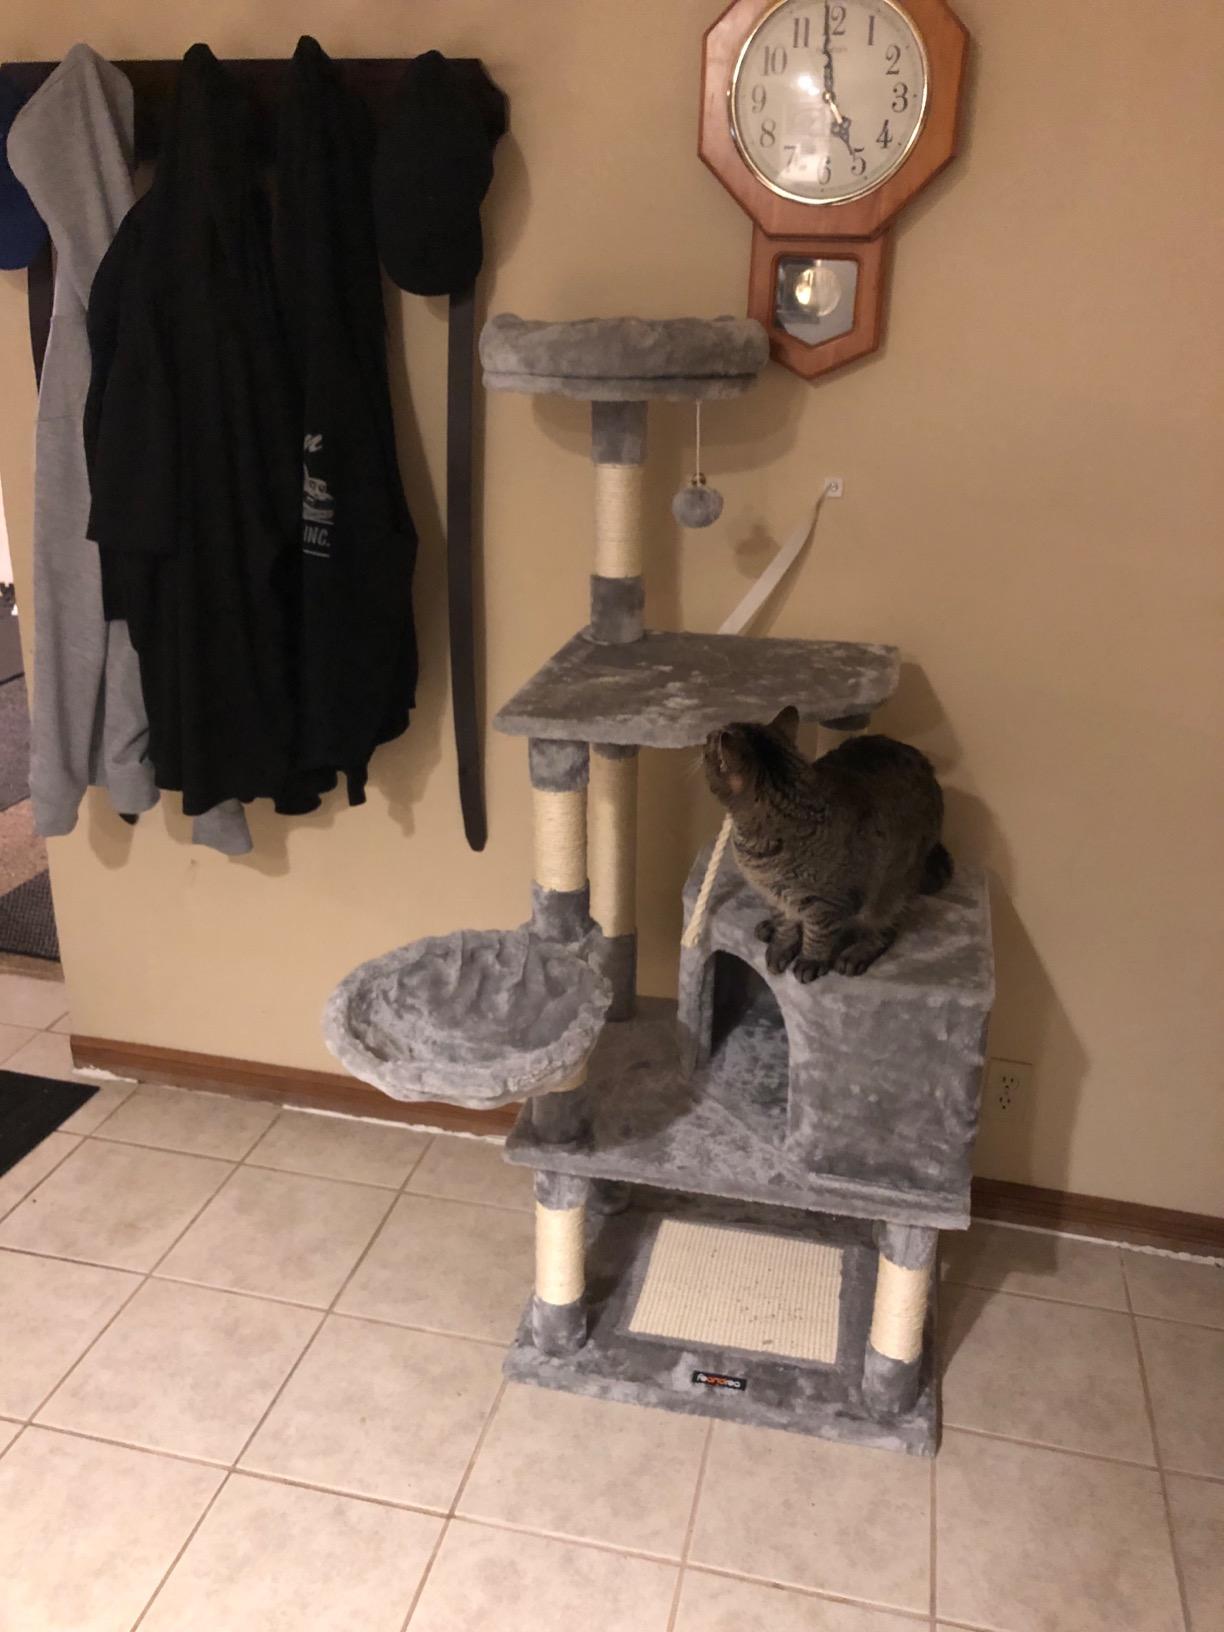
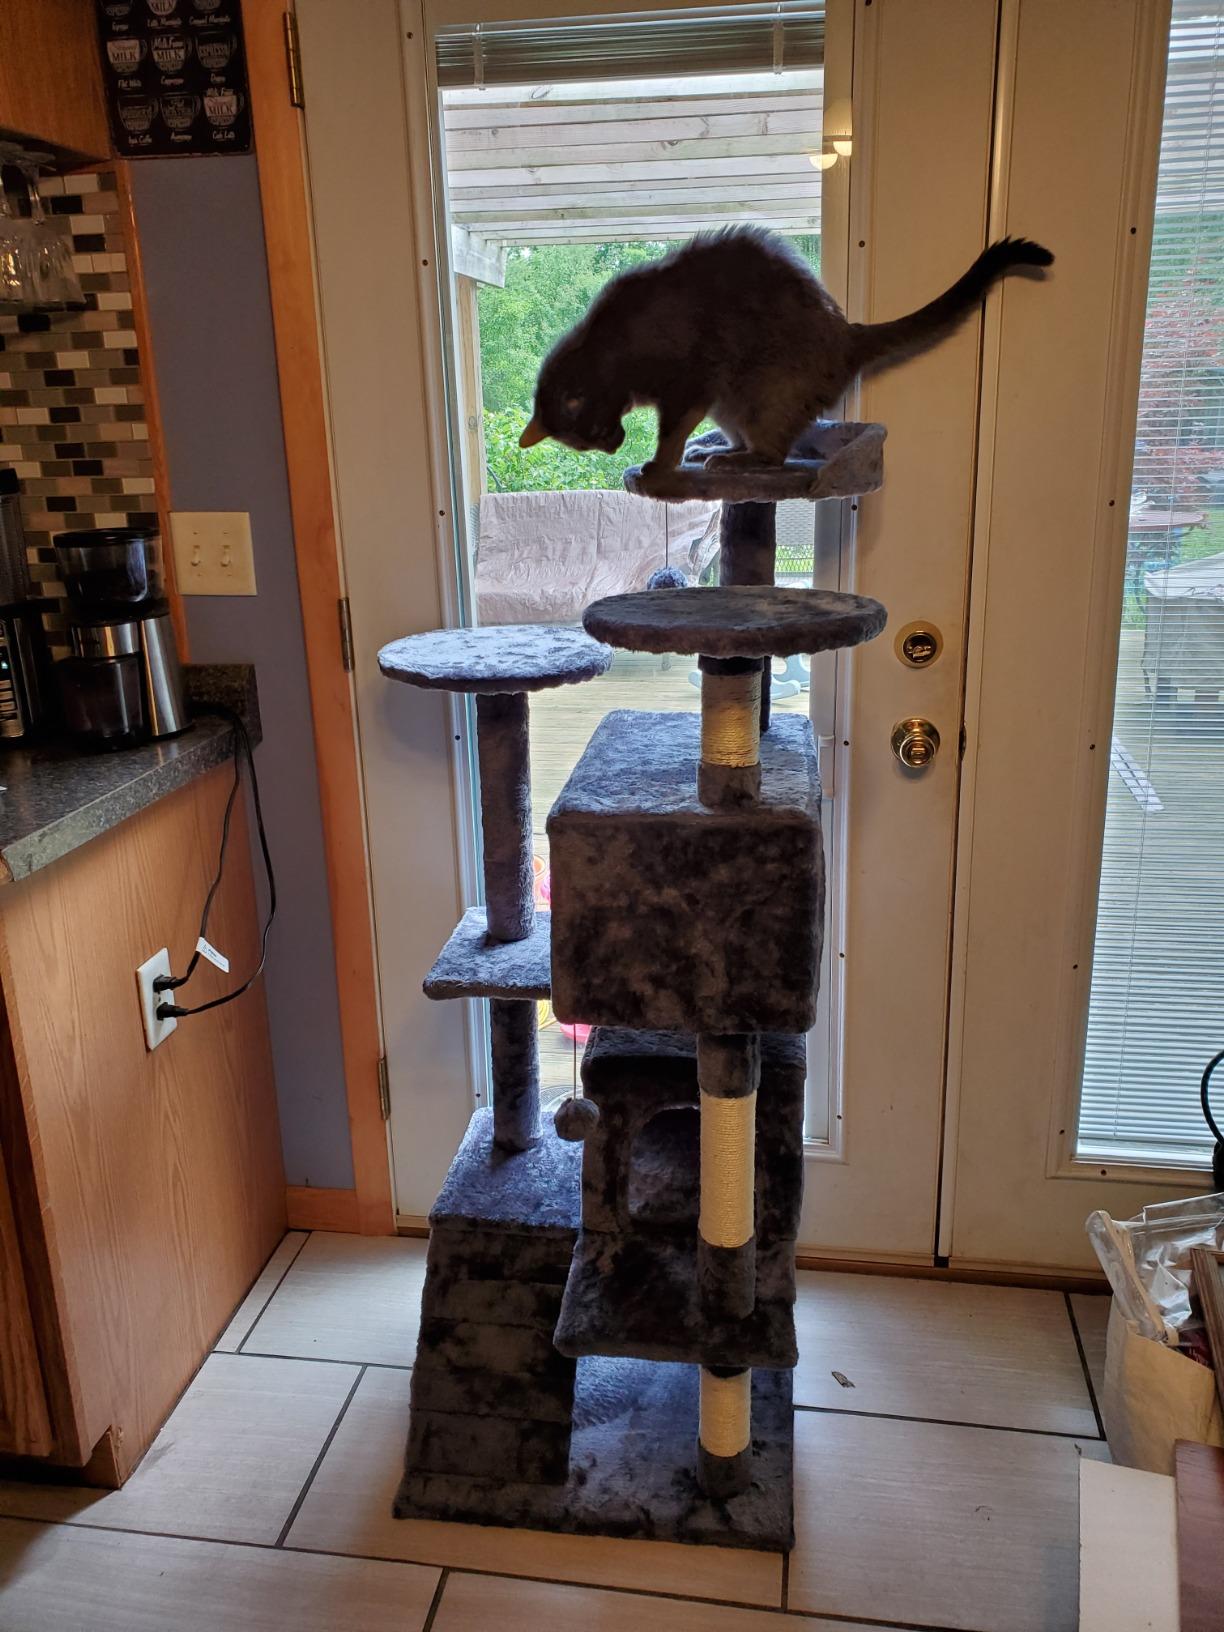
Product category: items_cat tree
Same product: no